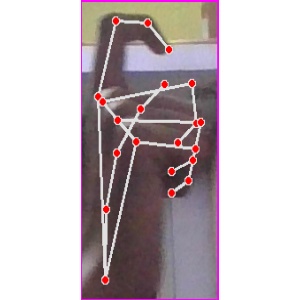
अक्षर: ट